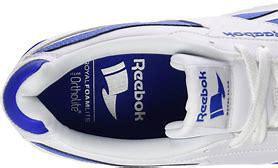
Brand: Reebok
Model: Royal Glide Ripple Clip